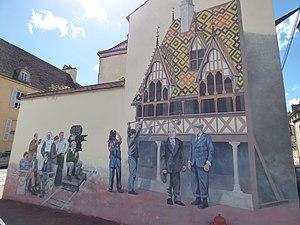
Fresque murale à Beaune, Côte d'Or, représentant Bourvil donnant la réplique à L. de Funès, sous les arcades des Hospices de la ville. Réalisée par l'artiste Patrick Bidaux in 1996, pour les trente ans du film. C'est un hommage au film La Grande Vadrouille (1966), l'un des plus grands succès du cinéma français, tourné sur place et aux alentours, Dijon et Meursault notamment.
La Grande Vadrouille est un film franco-britannique réalisé par Gérard Oury, sorti en 1966.